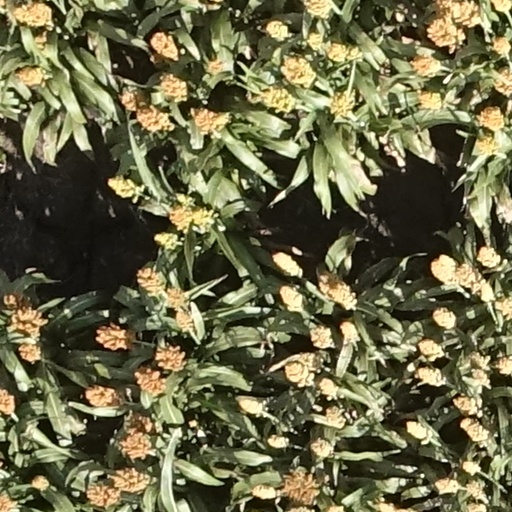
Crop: sorghum